Pieter van Kouwenhoorn

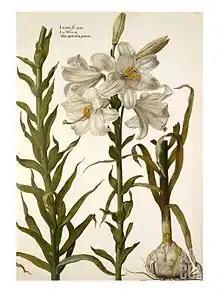

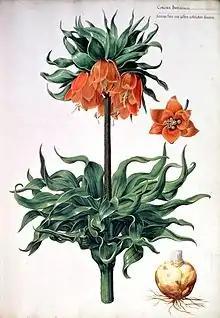

Pieter van Kouwenhoorn aka Pieter Kouwenhoorn (1599 in Haarlem – c. 21 May 1654 in Leiden) (fl. 1620s – 1630s) was a Dutch botanical illustrator. Kouwenhoorn was a glass painter working in Haarlem and Leiden in the Netherlands, and was one of the teachers of the painter Gerard Dou (1613–1675) and Hendrick Jansz. van der Smient (c. 1600 – 1655). He also painted landscapes, portraits and mythological subjects.